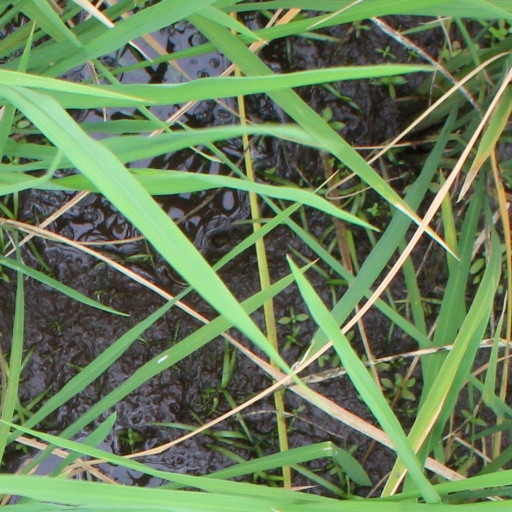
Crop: rice